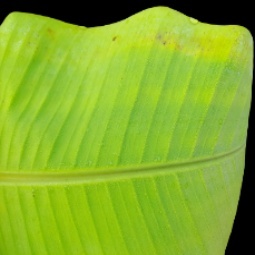
Label: Zinc